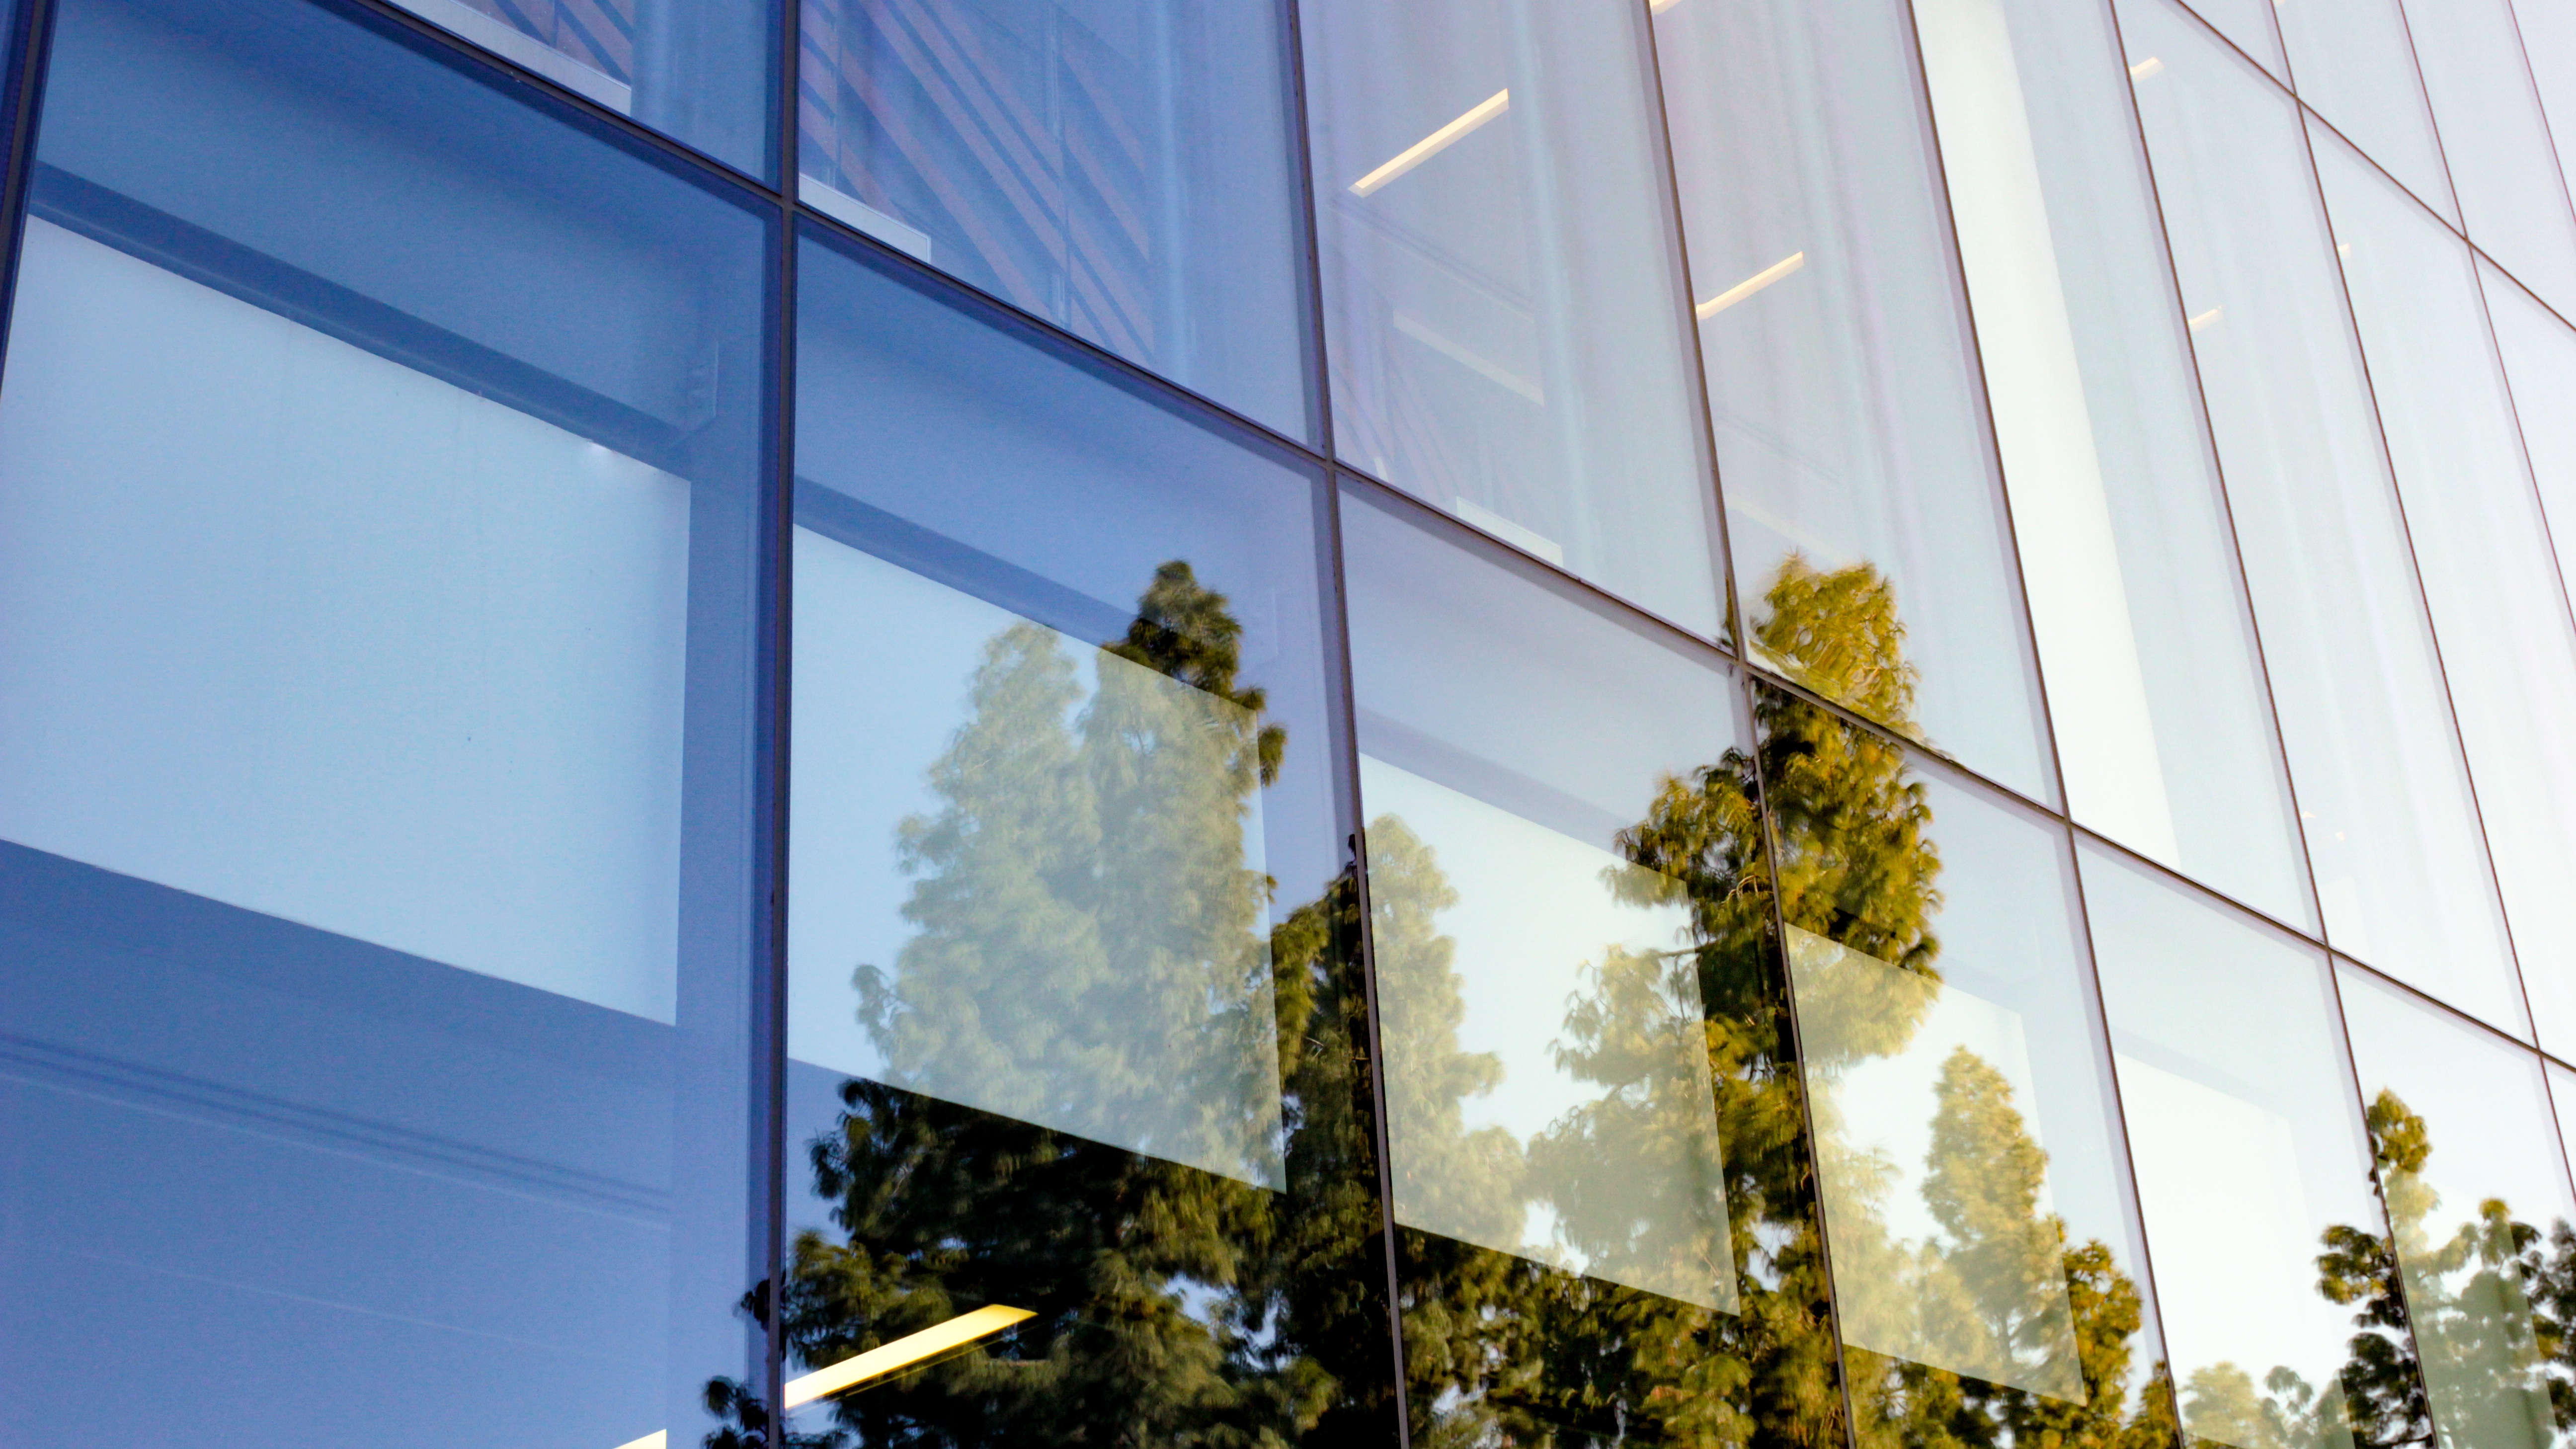
window, facade, blue